Question: Please indicate a possible affordance area of hold_scissors that can be used for holding
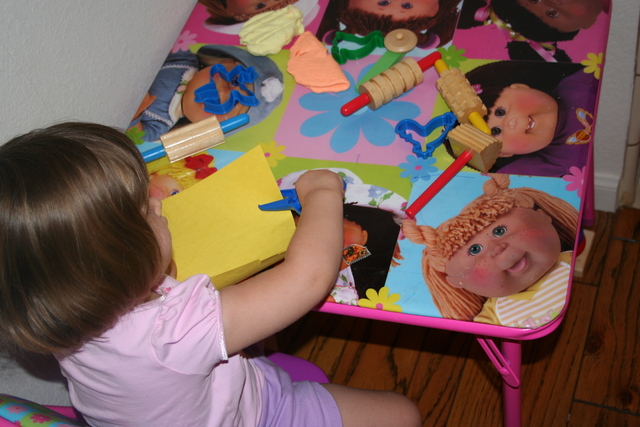
Answer: [279.5, 177, 342.5, 213]